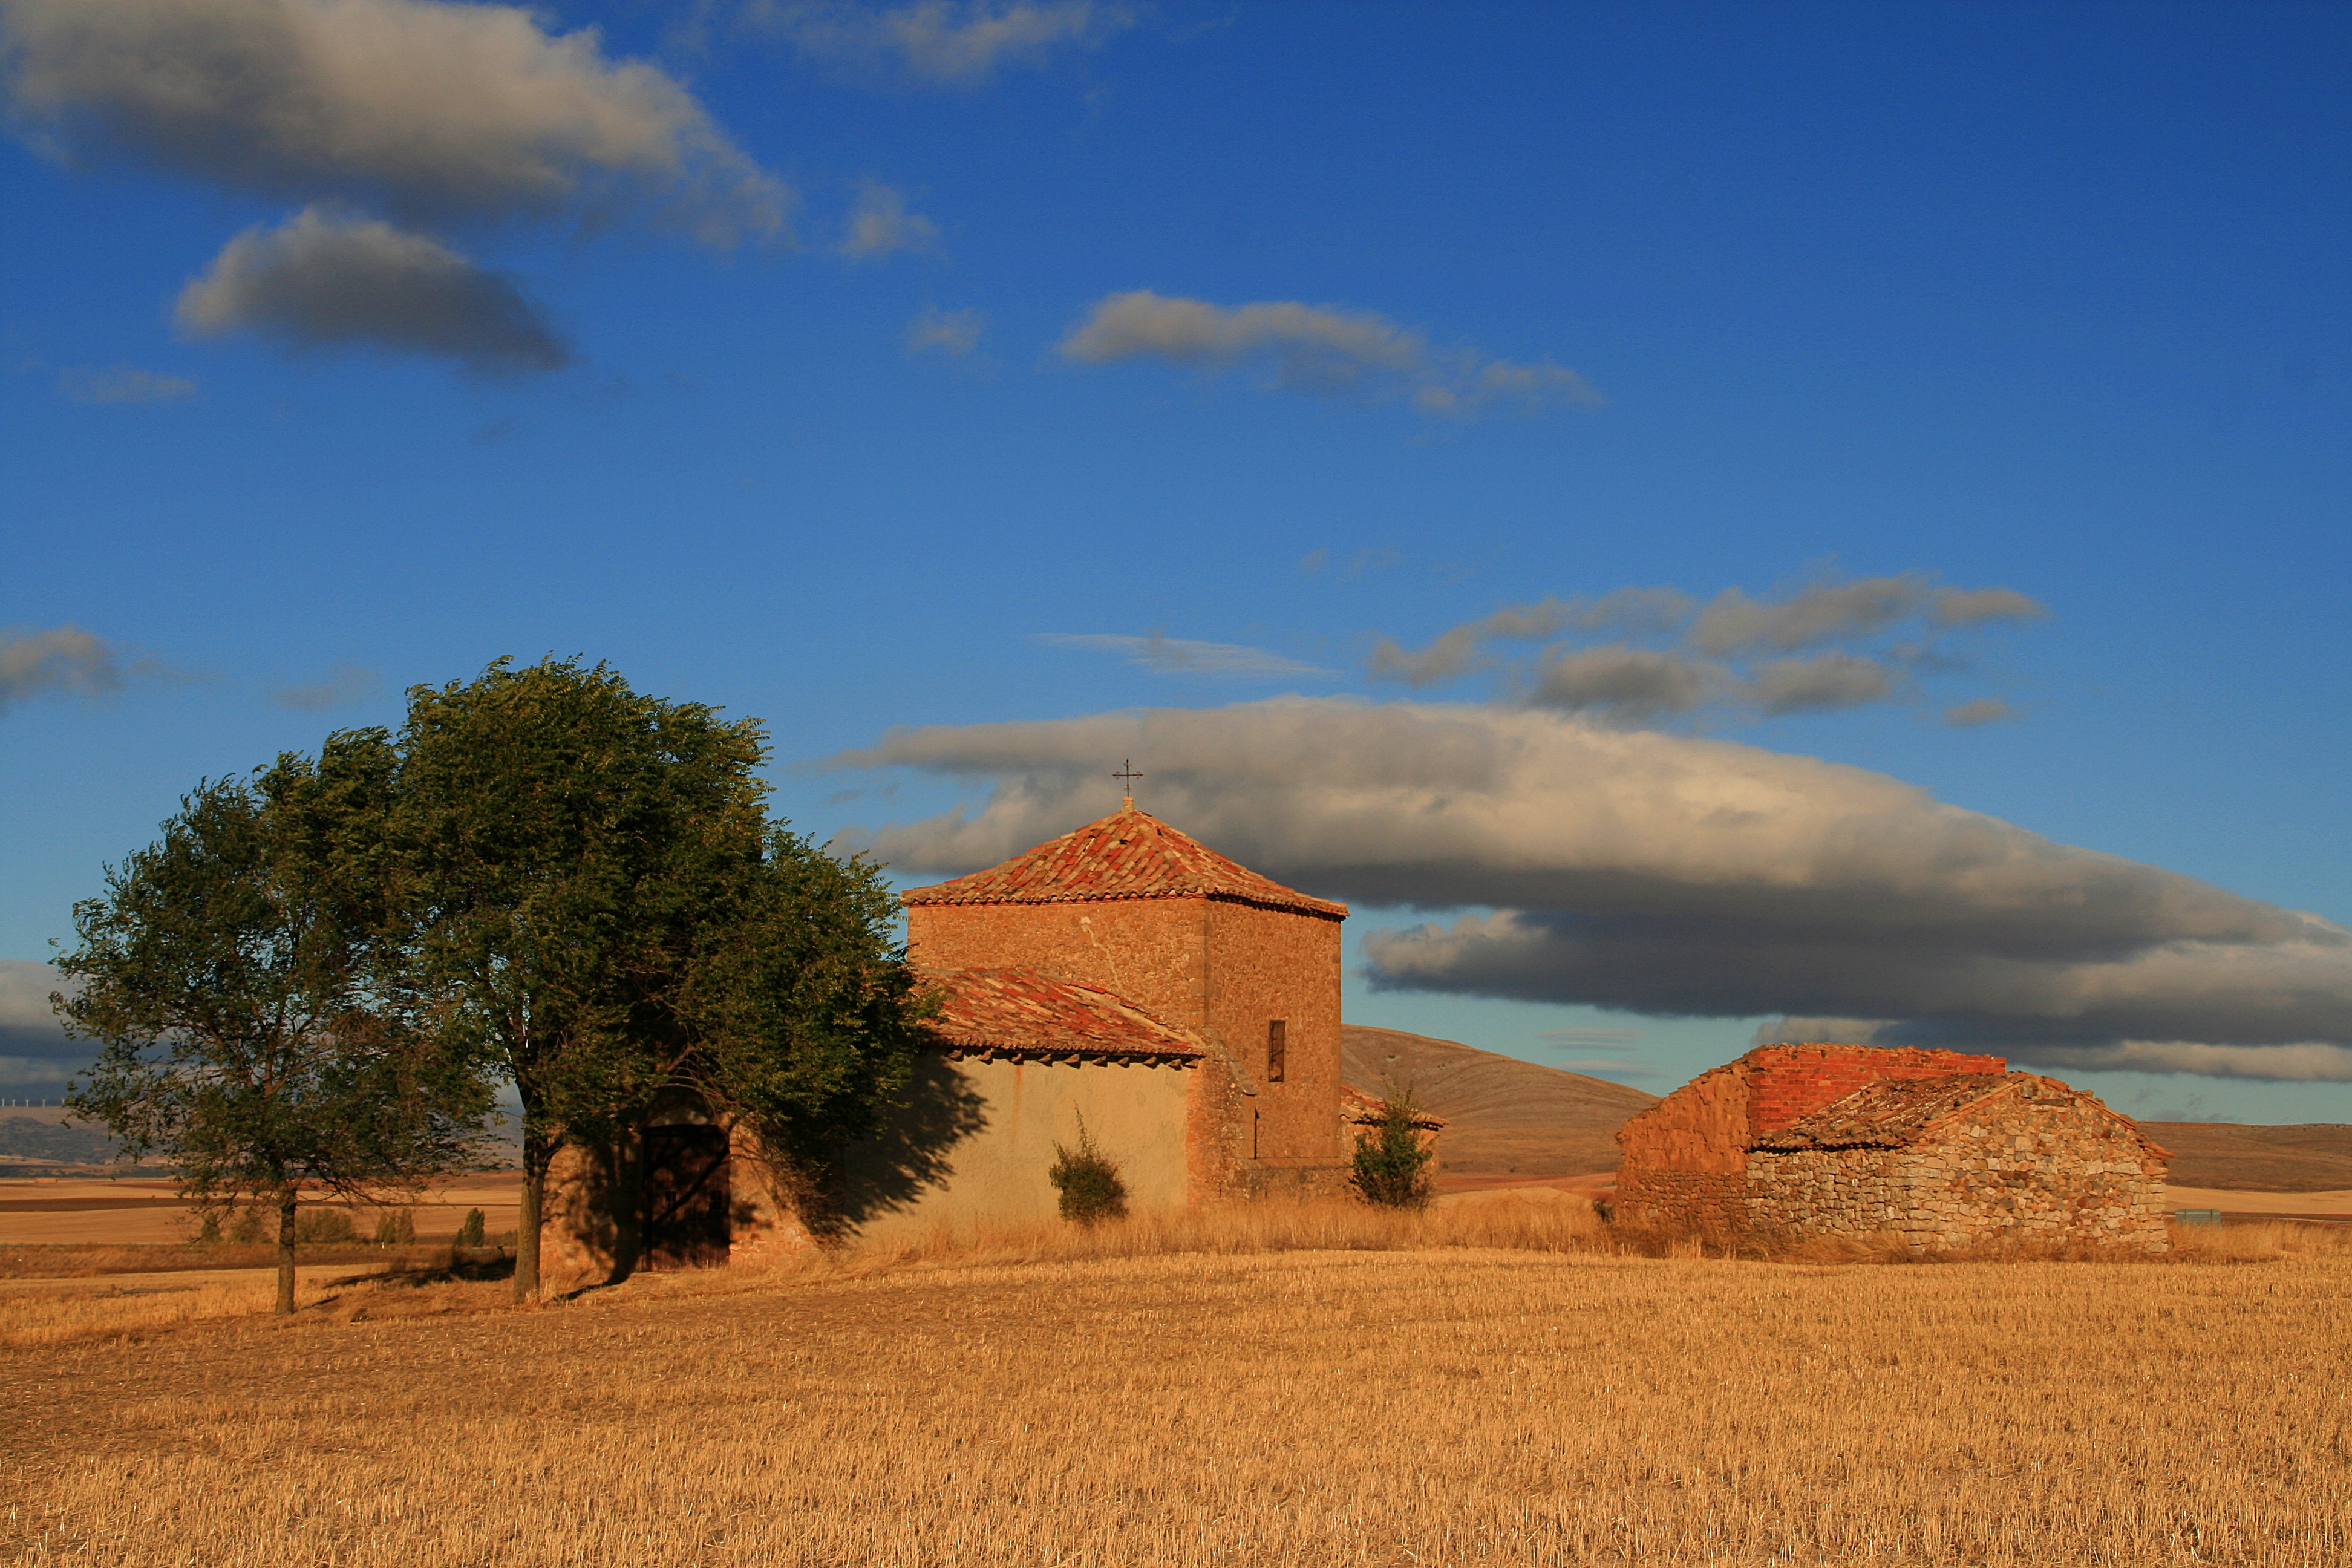
landscape, horizon, cloud, sky, sunset, field, prairie, hill, desert, evening, autumn, agriculture, plain, grassland, plateau, soria, ermita, gomara, ecosystem, ermitadelamagdalena, buberos, steppe, rural area, natural environment, grass family